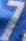
Number: 7